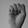
ASL letter: S